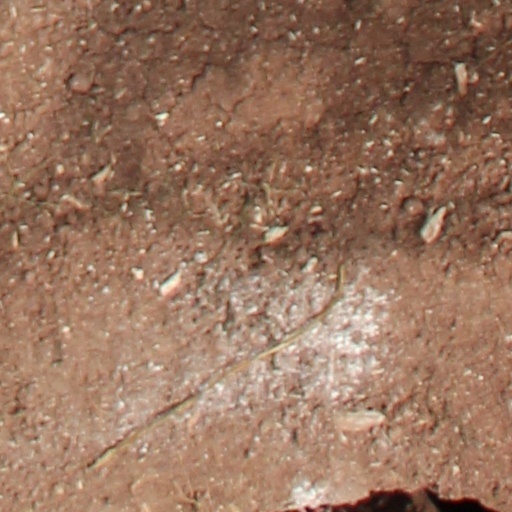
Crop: wheat